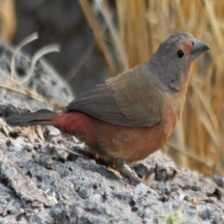
Species: AFRICAN FIREFINCH
Scientific name: LAGONOSTICTA RUBRICATA
ImageNet parent category: house_finch